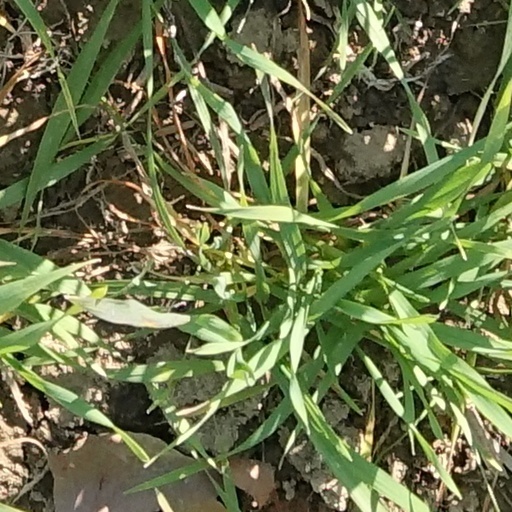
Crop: wheat